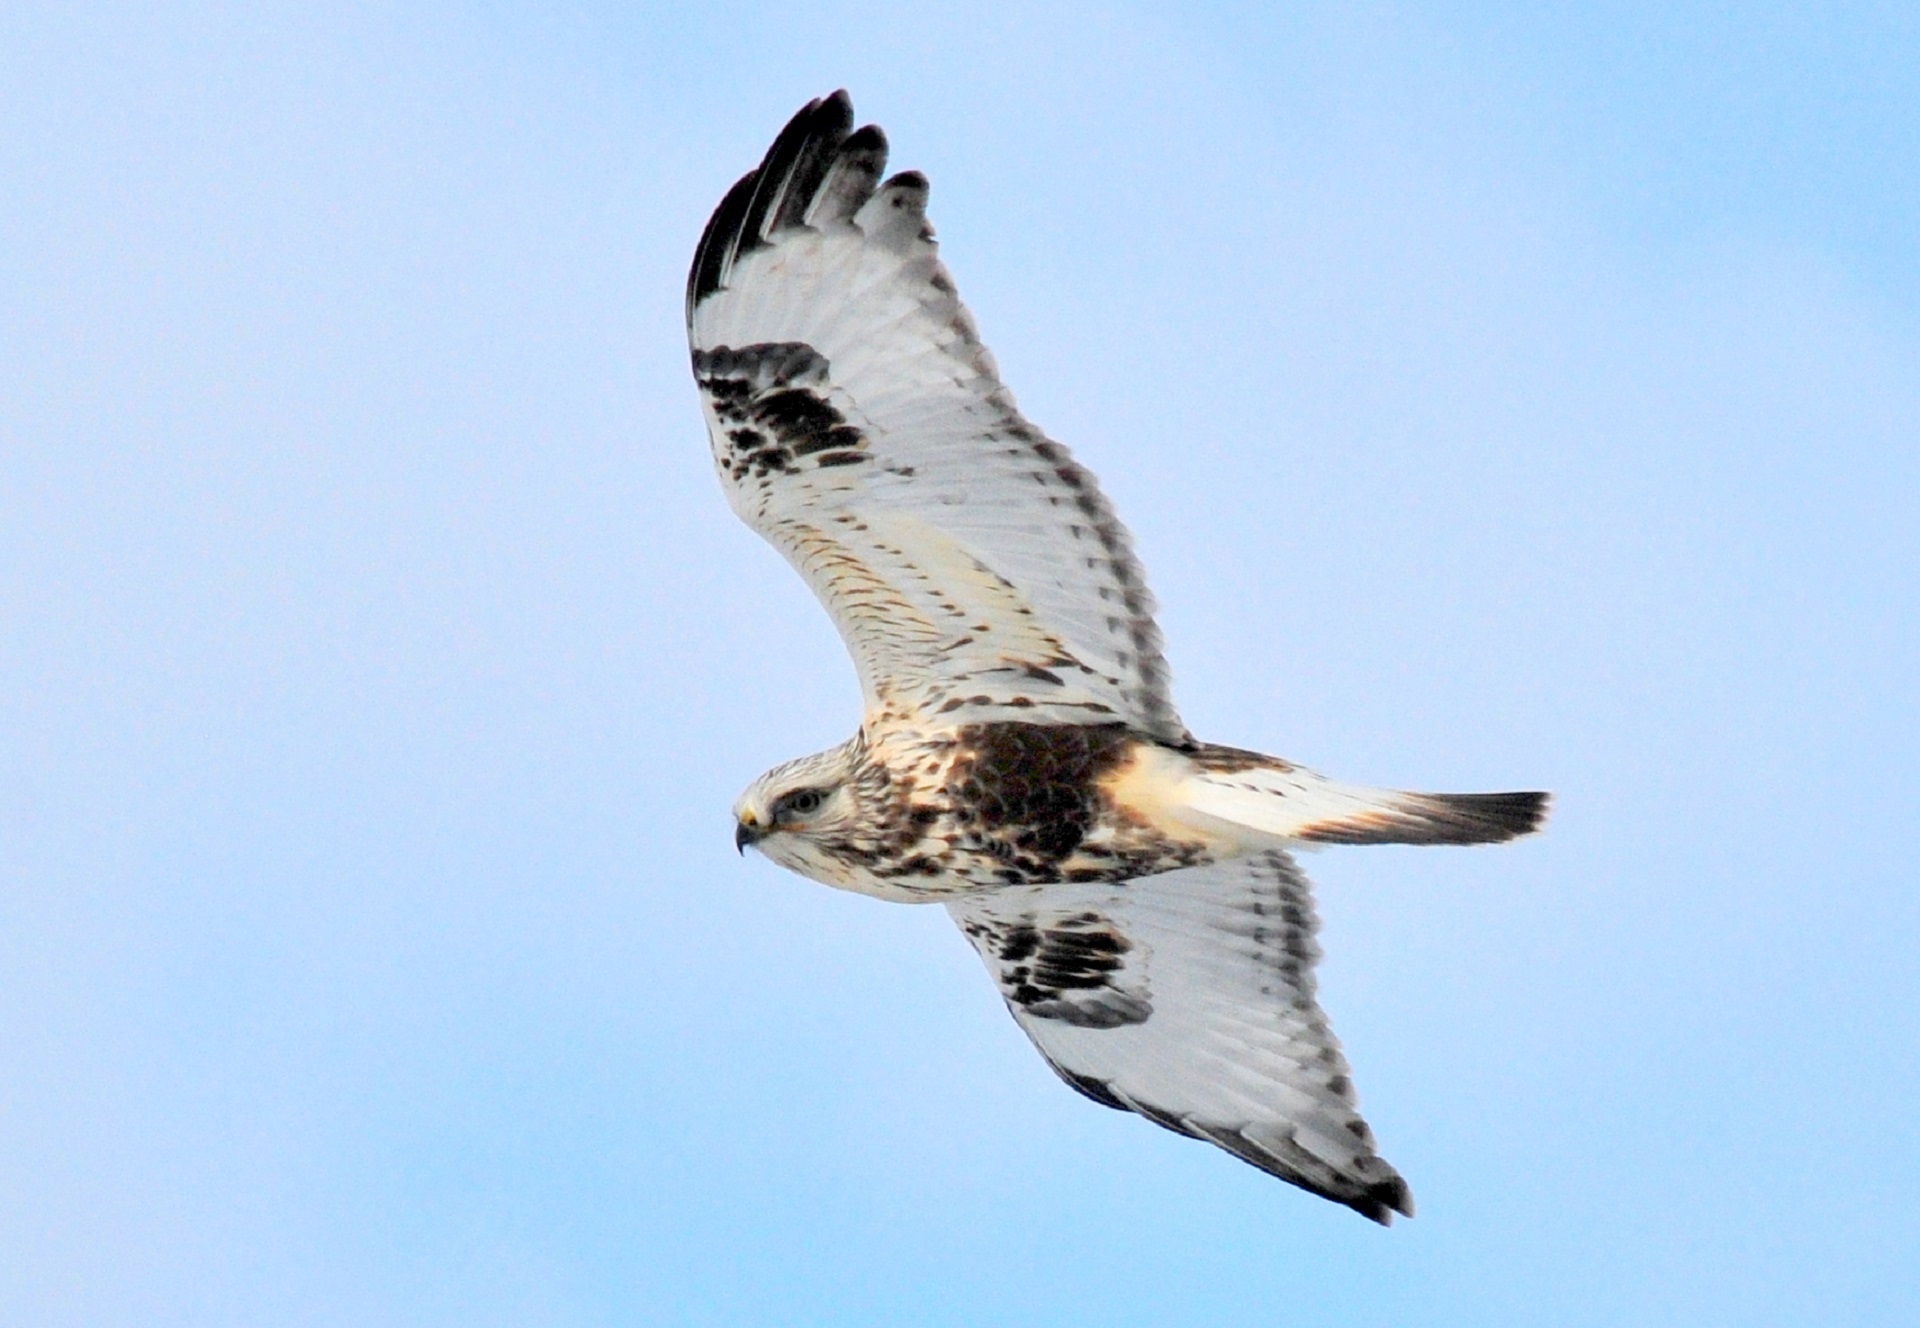
nature, bird, wing, sky, flying, wildlife, wild, portrait, beak, flight, predator, soaring, freedom, hawk, fauna, raptor, majestic, bird of prey, feathers, vertebrate, falcon, buzzard, rough legged hawk, accipitriformes